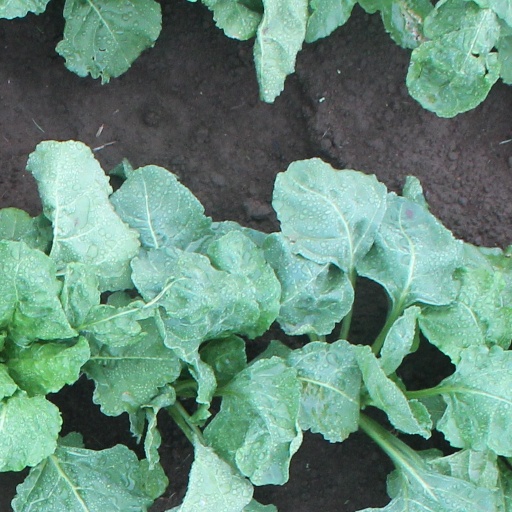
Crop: sugar beet